Nihonmatsu Station

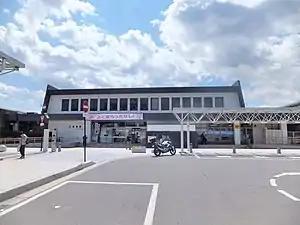
Nihonmatsu Station in May 2013

is a railway station in the city of Nihonmatsu, Fukushima, Japan, operated by East Japan Railway Company (JR East).